Nai Chung

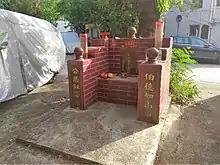
Earth God shrine in Nai Chung Old Village.

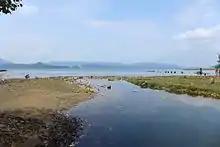
Nai Chung Pebbles Beach facing Tolo Channel.

Nai Chung is a countryside and a village in northeastern New Territories, Hong Kong. It is located at the east of Ma On Shan, partly lying within the Ma On Shan Country Park. Nai Chung lies in a larger area collectively known as Shap Sze Heung.